Kamala Harris as Attorney General of California

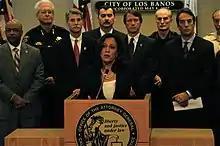
AG Harris announces the arrest of 101 gang members in Los Banos, California.

In 2011, Harris urged criminal penalties for parents of truant children as she did as District Attorney of San Francisco, allowing the court to defer judgment if the parent agreed to a mediation period to get their child back in school. Critics charged that local prosecutors implementing her directives were overzealous in their enforcement and Harris's policy adversely affected families. In 2013, Harris issued a report titled "In School + On Track", which found that more than 250,000 elementary school students in the state were "chronically absent" and the statewide truancy rate for elementary students in the 2012–2013 school year was nearly thirty percent, at a cost of nearly $1.4billion to school districts, since funding is based on attendance rates.